Papua (province)

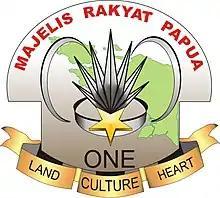
The Papuan People's Assembly is created formally in 2001 to administer the Papuan Special Autonomy

The province of Papua is governed by a directly elected governor and a regional legislature,the People's Representative Council of Papua ("Dewan Perwakilan Rakyat Papua", abbreviated as DPRP or DPR Papua). A unique government organization in the province is the Papuan People's Assembly ("Majelis Rakyat Papua"), which was formed by the Indonesian government in 2005, as mandated by the Papua Special Autonomy Law, as a coalition of Papuan tribal chiefs, Papuan religious leaders, and Papuan women representatives, tasked with arbitration and speaking on behalf of Papuan tribal customs.